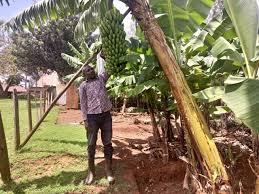
Kuna mtu ambaye anashika ndizi, ndizi ambayo inapendeza kabisa, tunaona hio ndizi ishaakomaa na sasa iko tayari kukatwa ilivishe, kwa sababu mti wa ndizi umeshaanza kuteremka kwahivi inaonekana kuwa inaeza katwa kwa muda wowote, inaonekana huyu mkulima wa hii shamba anapenda ndizi kwa sababu amepanda ndizi nyingi sana.